Unity Dow

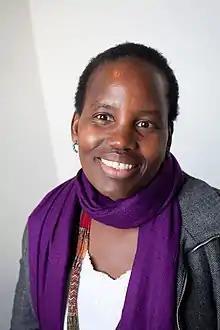
Unity Dow

Diswai qualified as an attorney in 1983 and began working in the chambers of the Attorney-General of Botswana as a criminal prosecutor in Gaborone. She married a United States national, Peter Nathan Dow, on 7 March 1984. The couple made their home in Mochudi, with their three children. In 1986, Dow entered private practice specialising in criminal law, opening the firm Dow Malakaila, the first all-woman law firm in the country. That year, she became one of the founding members of the first women's group in Botswana Emang Basadi (Stand Up for Women). In 1988, the firm's name was later changed to Dow Lesetedi and Company. That year, she co-founded the organisation Women and Law in Southern Africa (WLSA) to advocate for women and children's rights through litigation. From 1988 to 1991, Dow conducted research for WLSA, helping to complete a regional study on human rights for women in six neighboring countries. In 1990, she helped establish the Metlhaetsile Women's Information Centre to promote education on women's rights under the law.